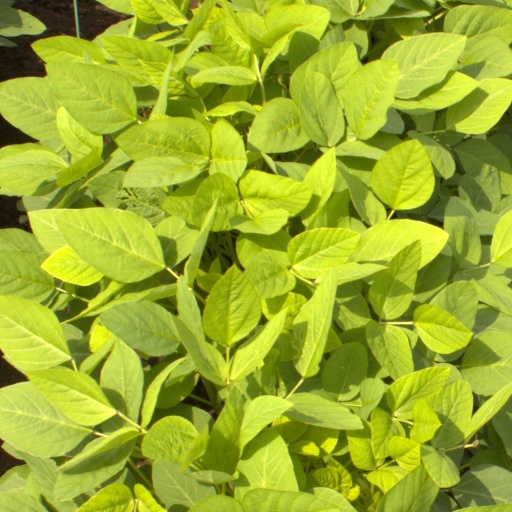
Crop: soybean